Alice Maria Arzuffi

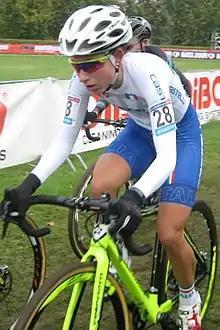
Arzuffi in the 2016 Cauberg Cyclo-cross

Alice Maria Arzuffi (born 19 November 1994) is an Italian professional racing cyclist, who currently rides for UCI Women's ProTeam .